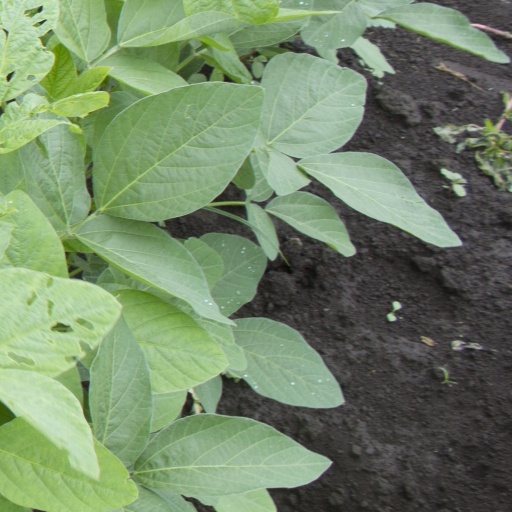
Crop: soybean